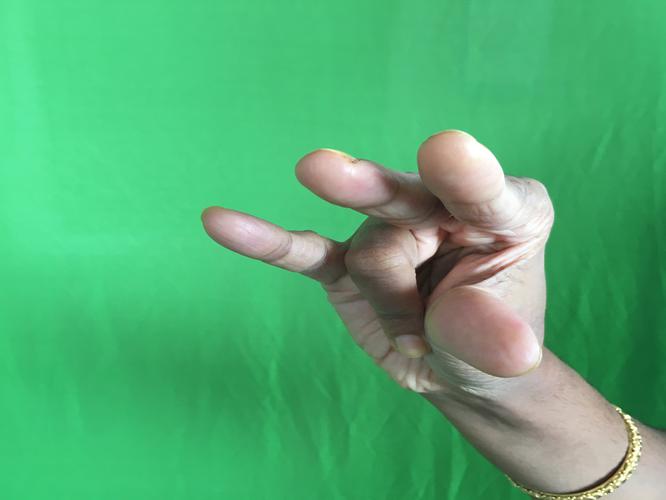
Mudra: Kangulam
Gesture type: single_hand